DecoTurf

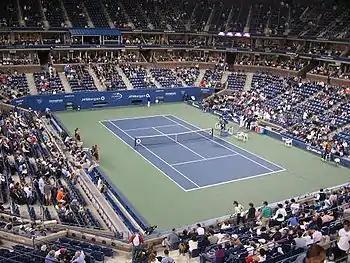
Arthur Ashe Stadium, US Open in Decoturf.

DecoTurf is a brand of tennis hardcourt constructed from layers of acrylic resin, rubber, silica, and other materials on top of an asphalt or concrete base. It is manufactured by the sports surfaces division of California Products Corporation, based in Andover, Massachusetts.